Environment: real
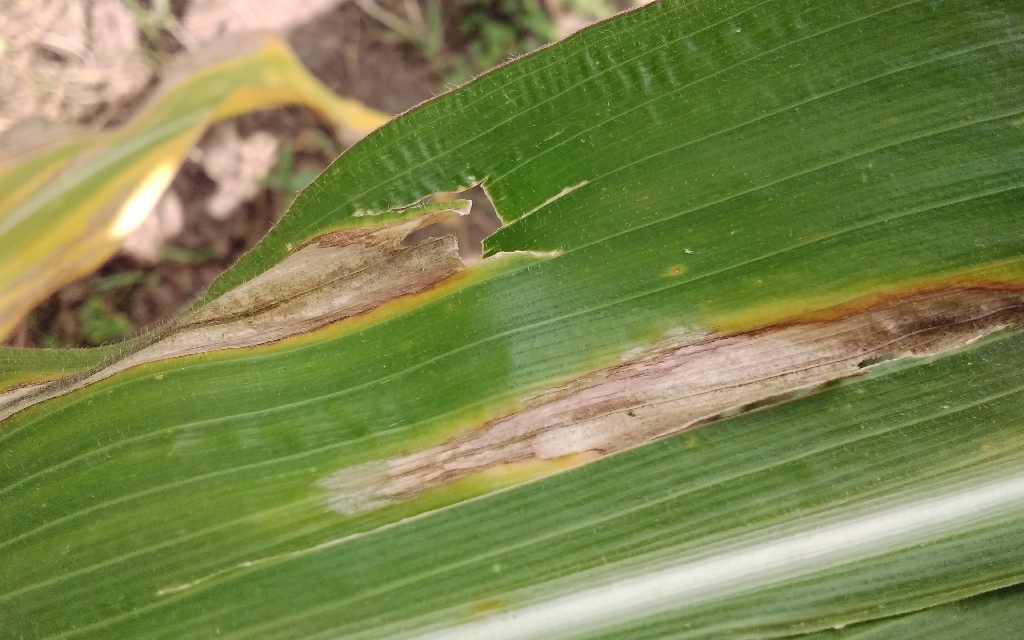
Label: northern_corn_leaf_blight